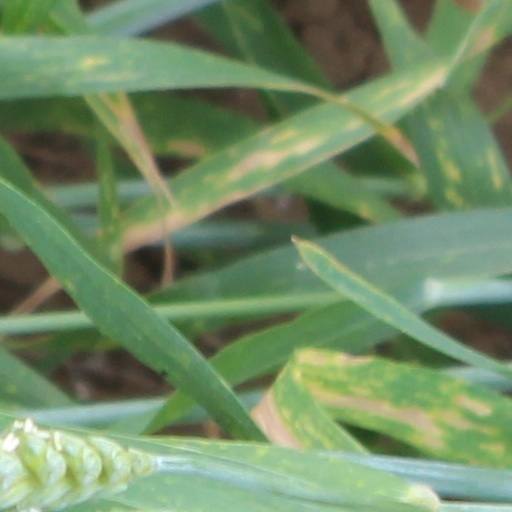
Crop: wheat